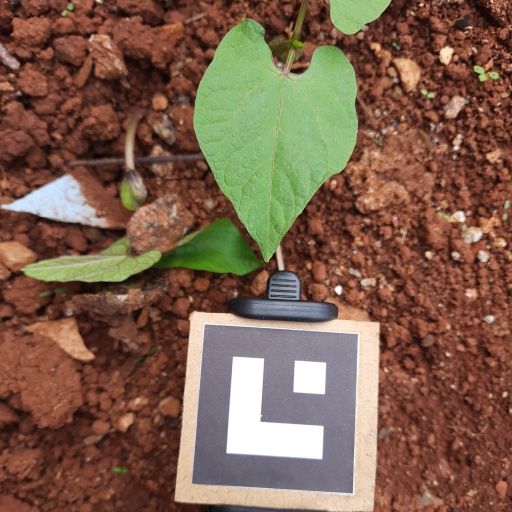
Observations: flat surface, no eating holes, under cloudy sky